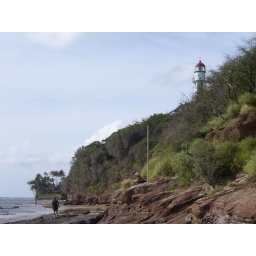
At the beach below the Diamond Head lighthouse